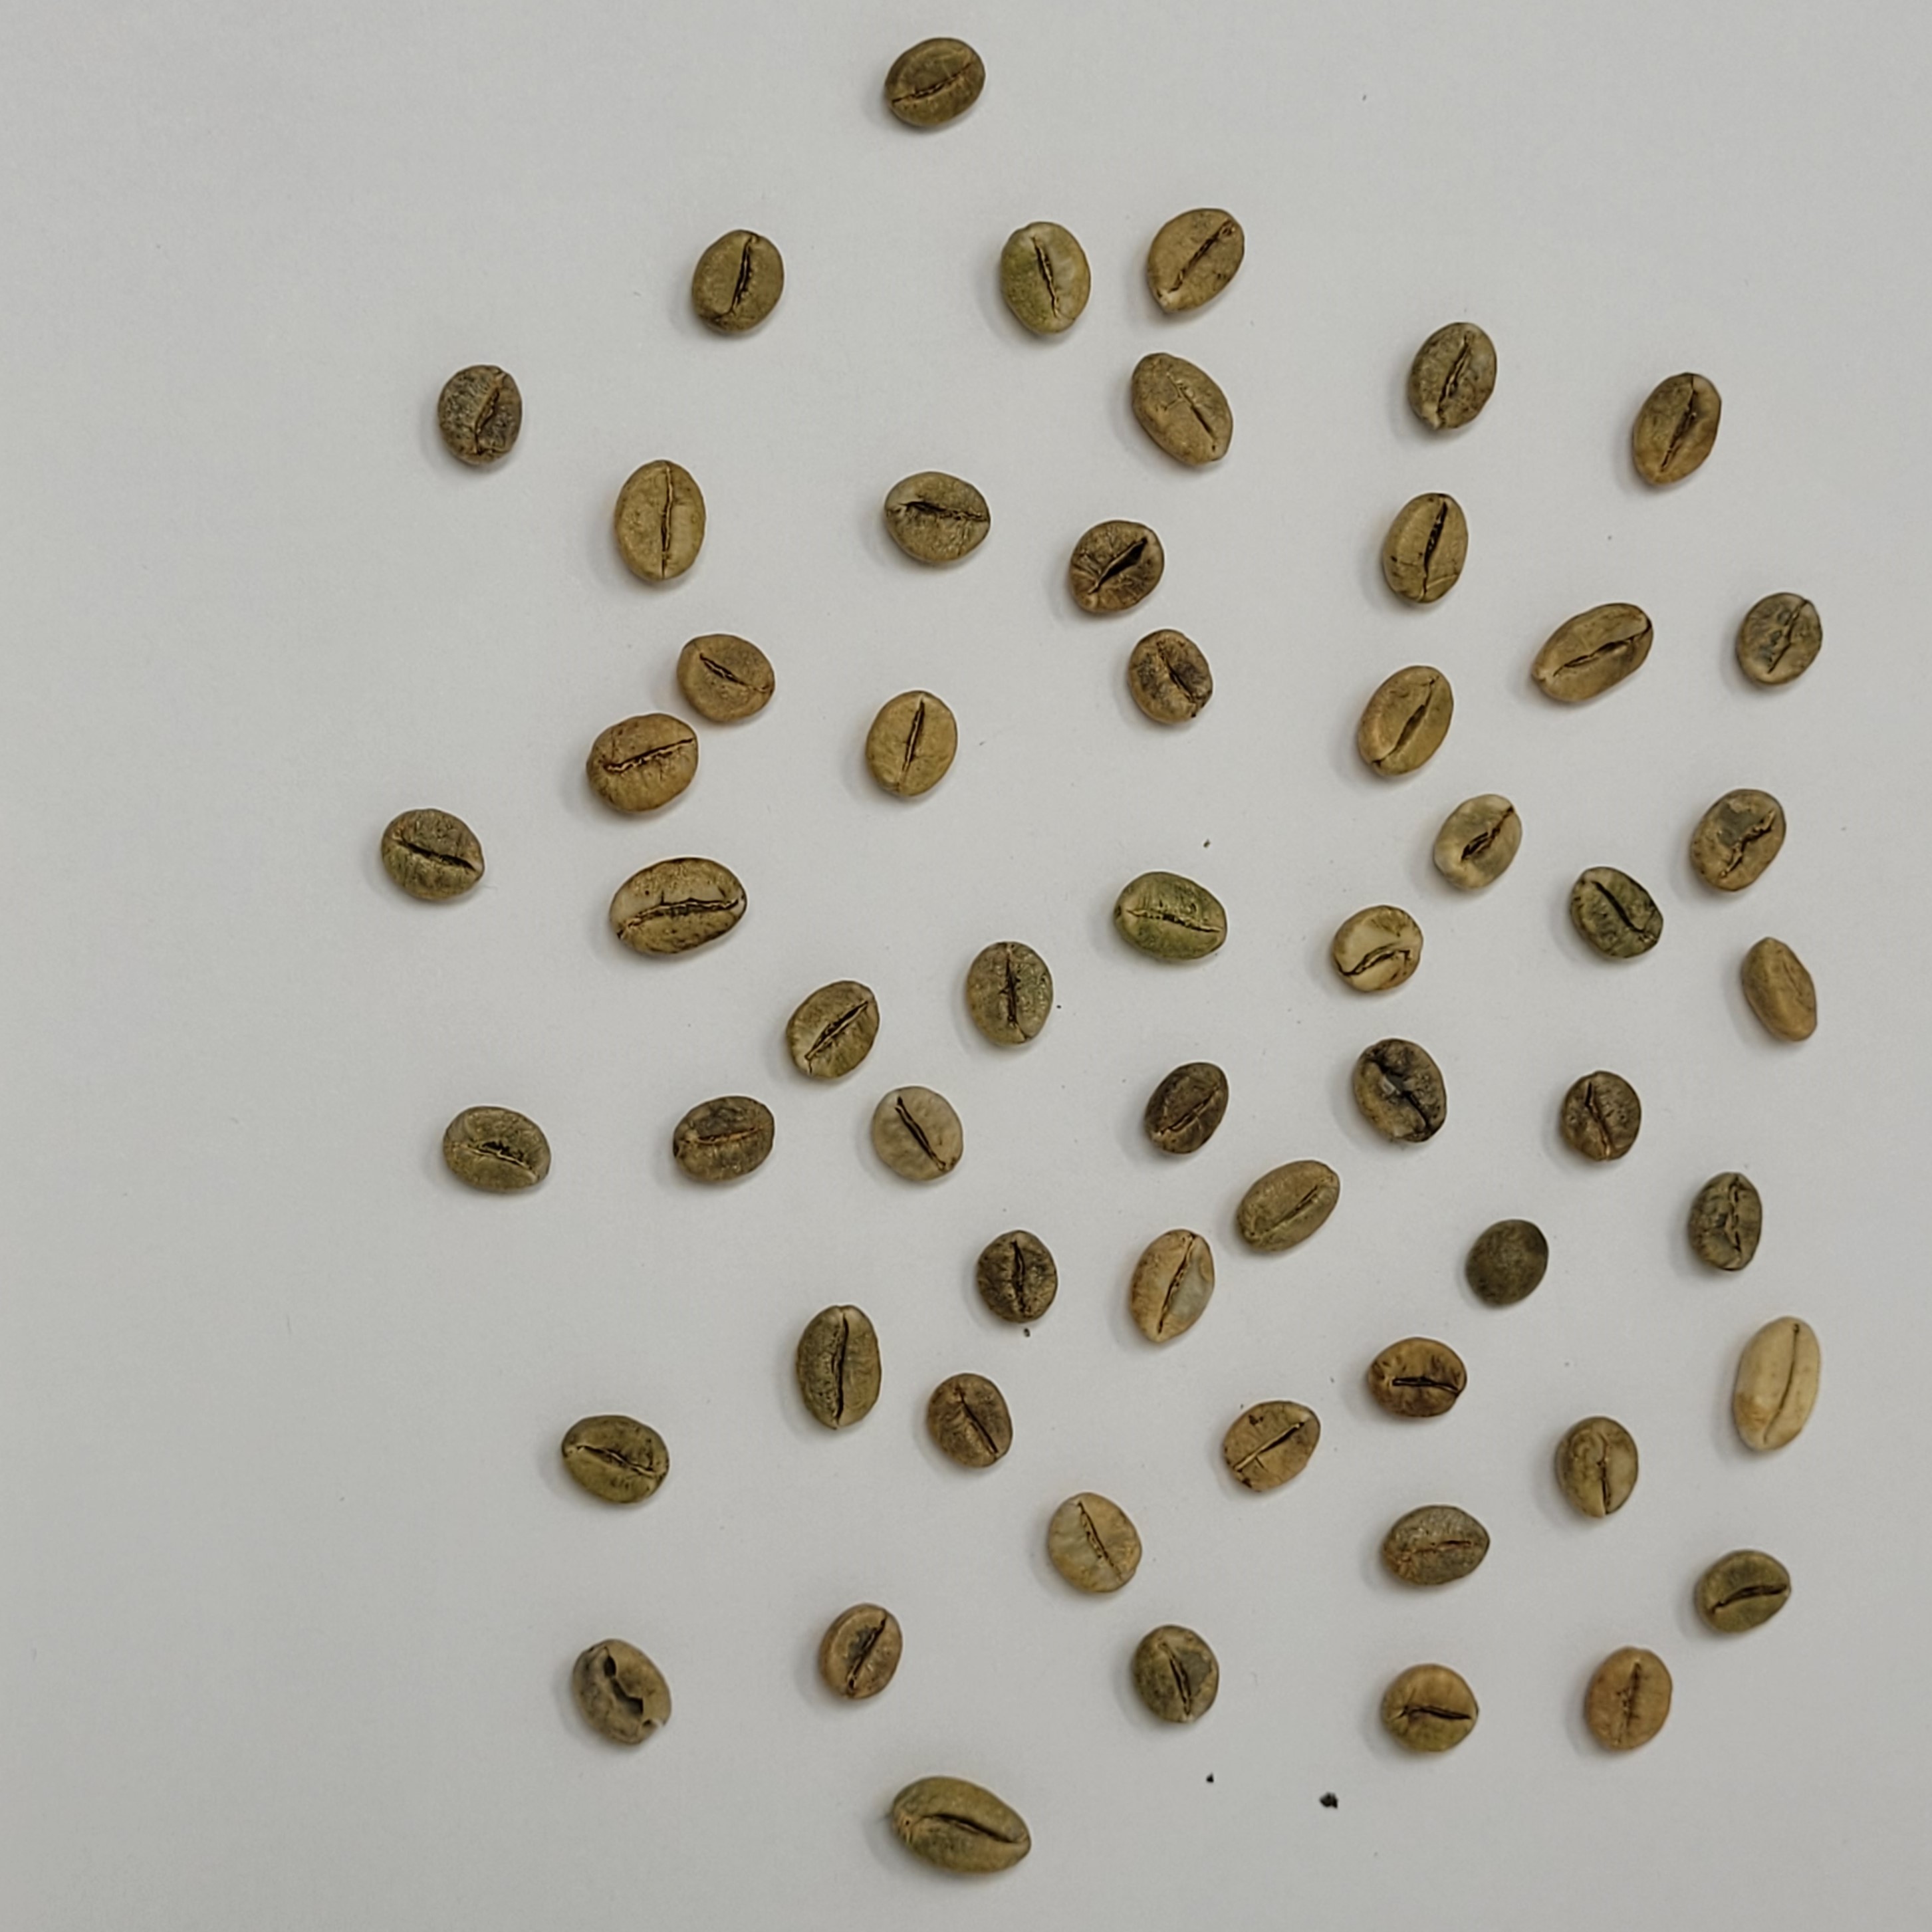
Coffee bean quality grade: A